Jineth Bedoya Lima

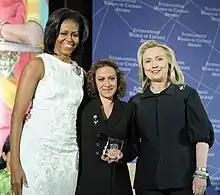
Jineth Bedoya Lima (centre) with Michelle Obama (left) and Hillary Clinton (right) at the 2012 International Women of Courage Awards

Jineth Bedoya Lima (born c. 1974) is a Colombian journalist who was abducted in May 2000 and August 2003. In 2001, she was awarded the Courage In Journalism Award of the International Women's Media Foundation.She also won the Golden Pen of Freedom award by the World Association of Newspapers and News Publishers in 2020.